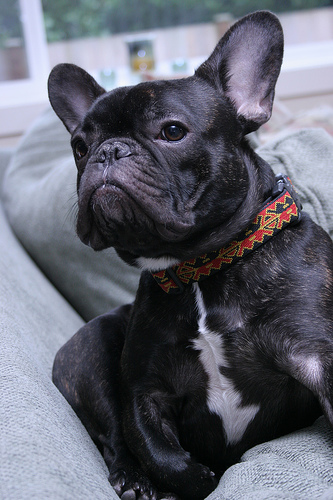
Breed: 1121-n000002-French_bulldog